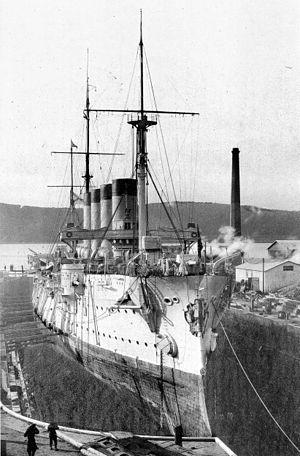
Le Russie en russe : Rossiya - Россия), croiseur cuirassé de la Marine impériale de Russie puis de la Marine soviétique. Ce bâtiment de guerre fut gravement endommagé au cours de la bataille d'Ulsan le 14 août 1904, au cours du conflit qui opposa le Japon à la Russie, ce croiseur fut le navire amiral de Karl Petrovitch Jessen. Avant la Première Guerre mondiale, le Russie fut converti en mouilleur de mines, il combattit en mer Baltique.
Nikolaï Alexandrovitch Sakellari, né à Odessa le 29 septembre 1880 dans le gouvernement de Kherson, sous l'Empire russe, et mort à Saint-Pétersbourg, en Union soviétique, le 11 mars 1936, est un Kapitan 2-go ranga, expert dans la théorie et la pratique de la navigation et professeur à l'Académie navale.